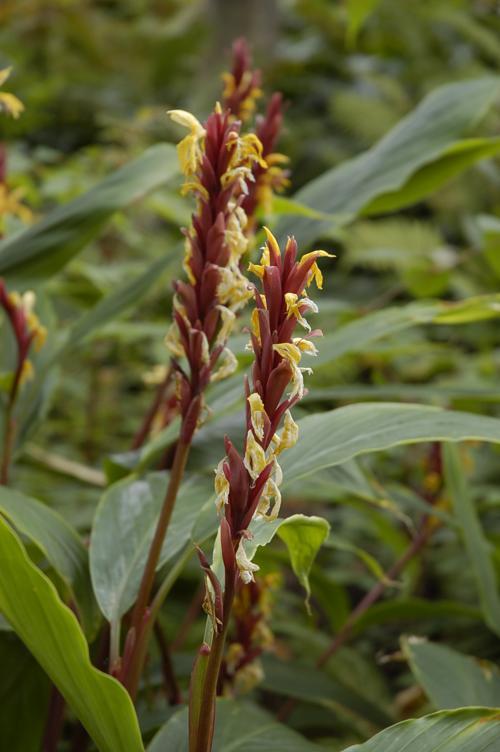
Label: cautleya spicata